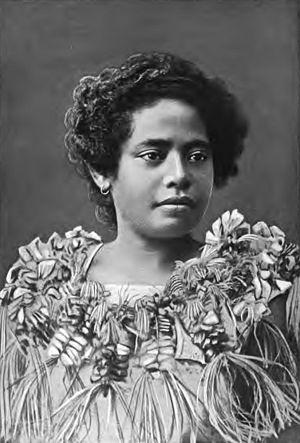
jeune femme de Samoa, 1902